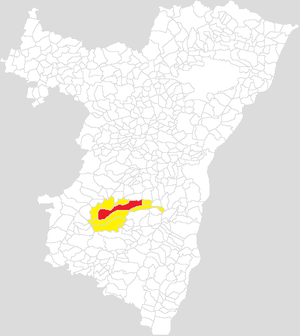
Communauté de communes du canton de Rosheim
La communauté de communes des Portes de Rosheim est une communauté de communes française, située dans le département du Bas-Rhin et la région Grand Est.
Cet article répertorie les 24 communautés de communes du Bas-Rhin, classées par ordre alphabétique, et liste, pour chaque, les communes les composant et le chef-lieu marqué en gras.